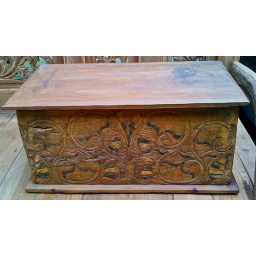
Item-209Carved wooden box in TeakUSD 200Size: height 25cm width 50cm diameter 30cm